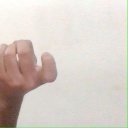
अक्षर: ज